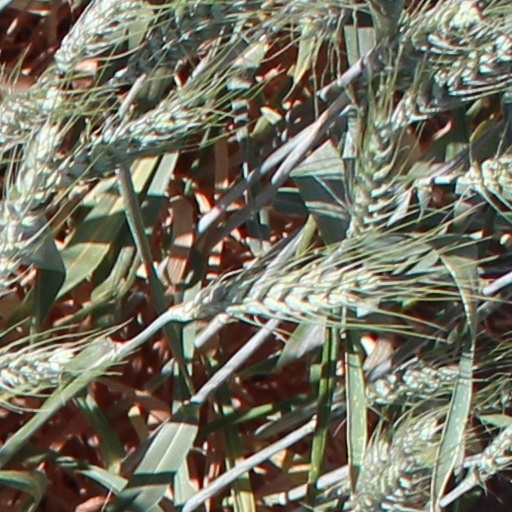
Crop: wheat